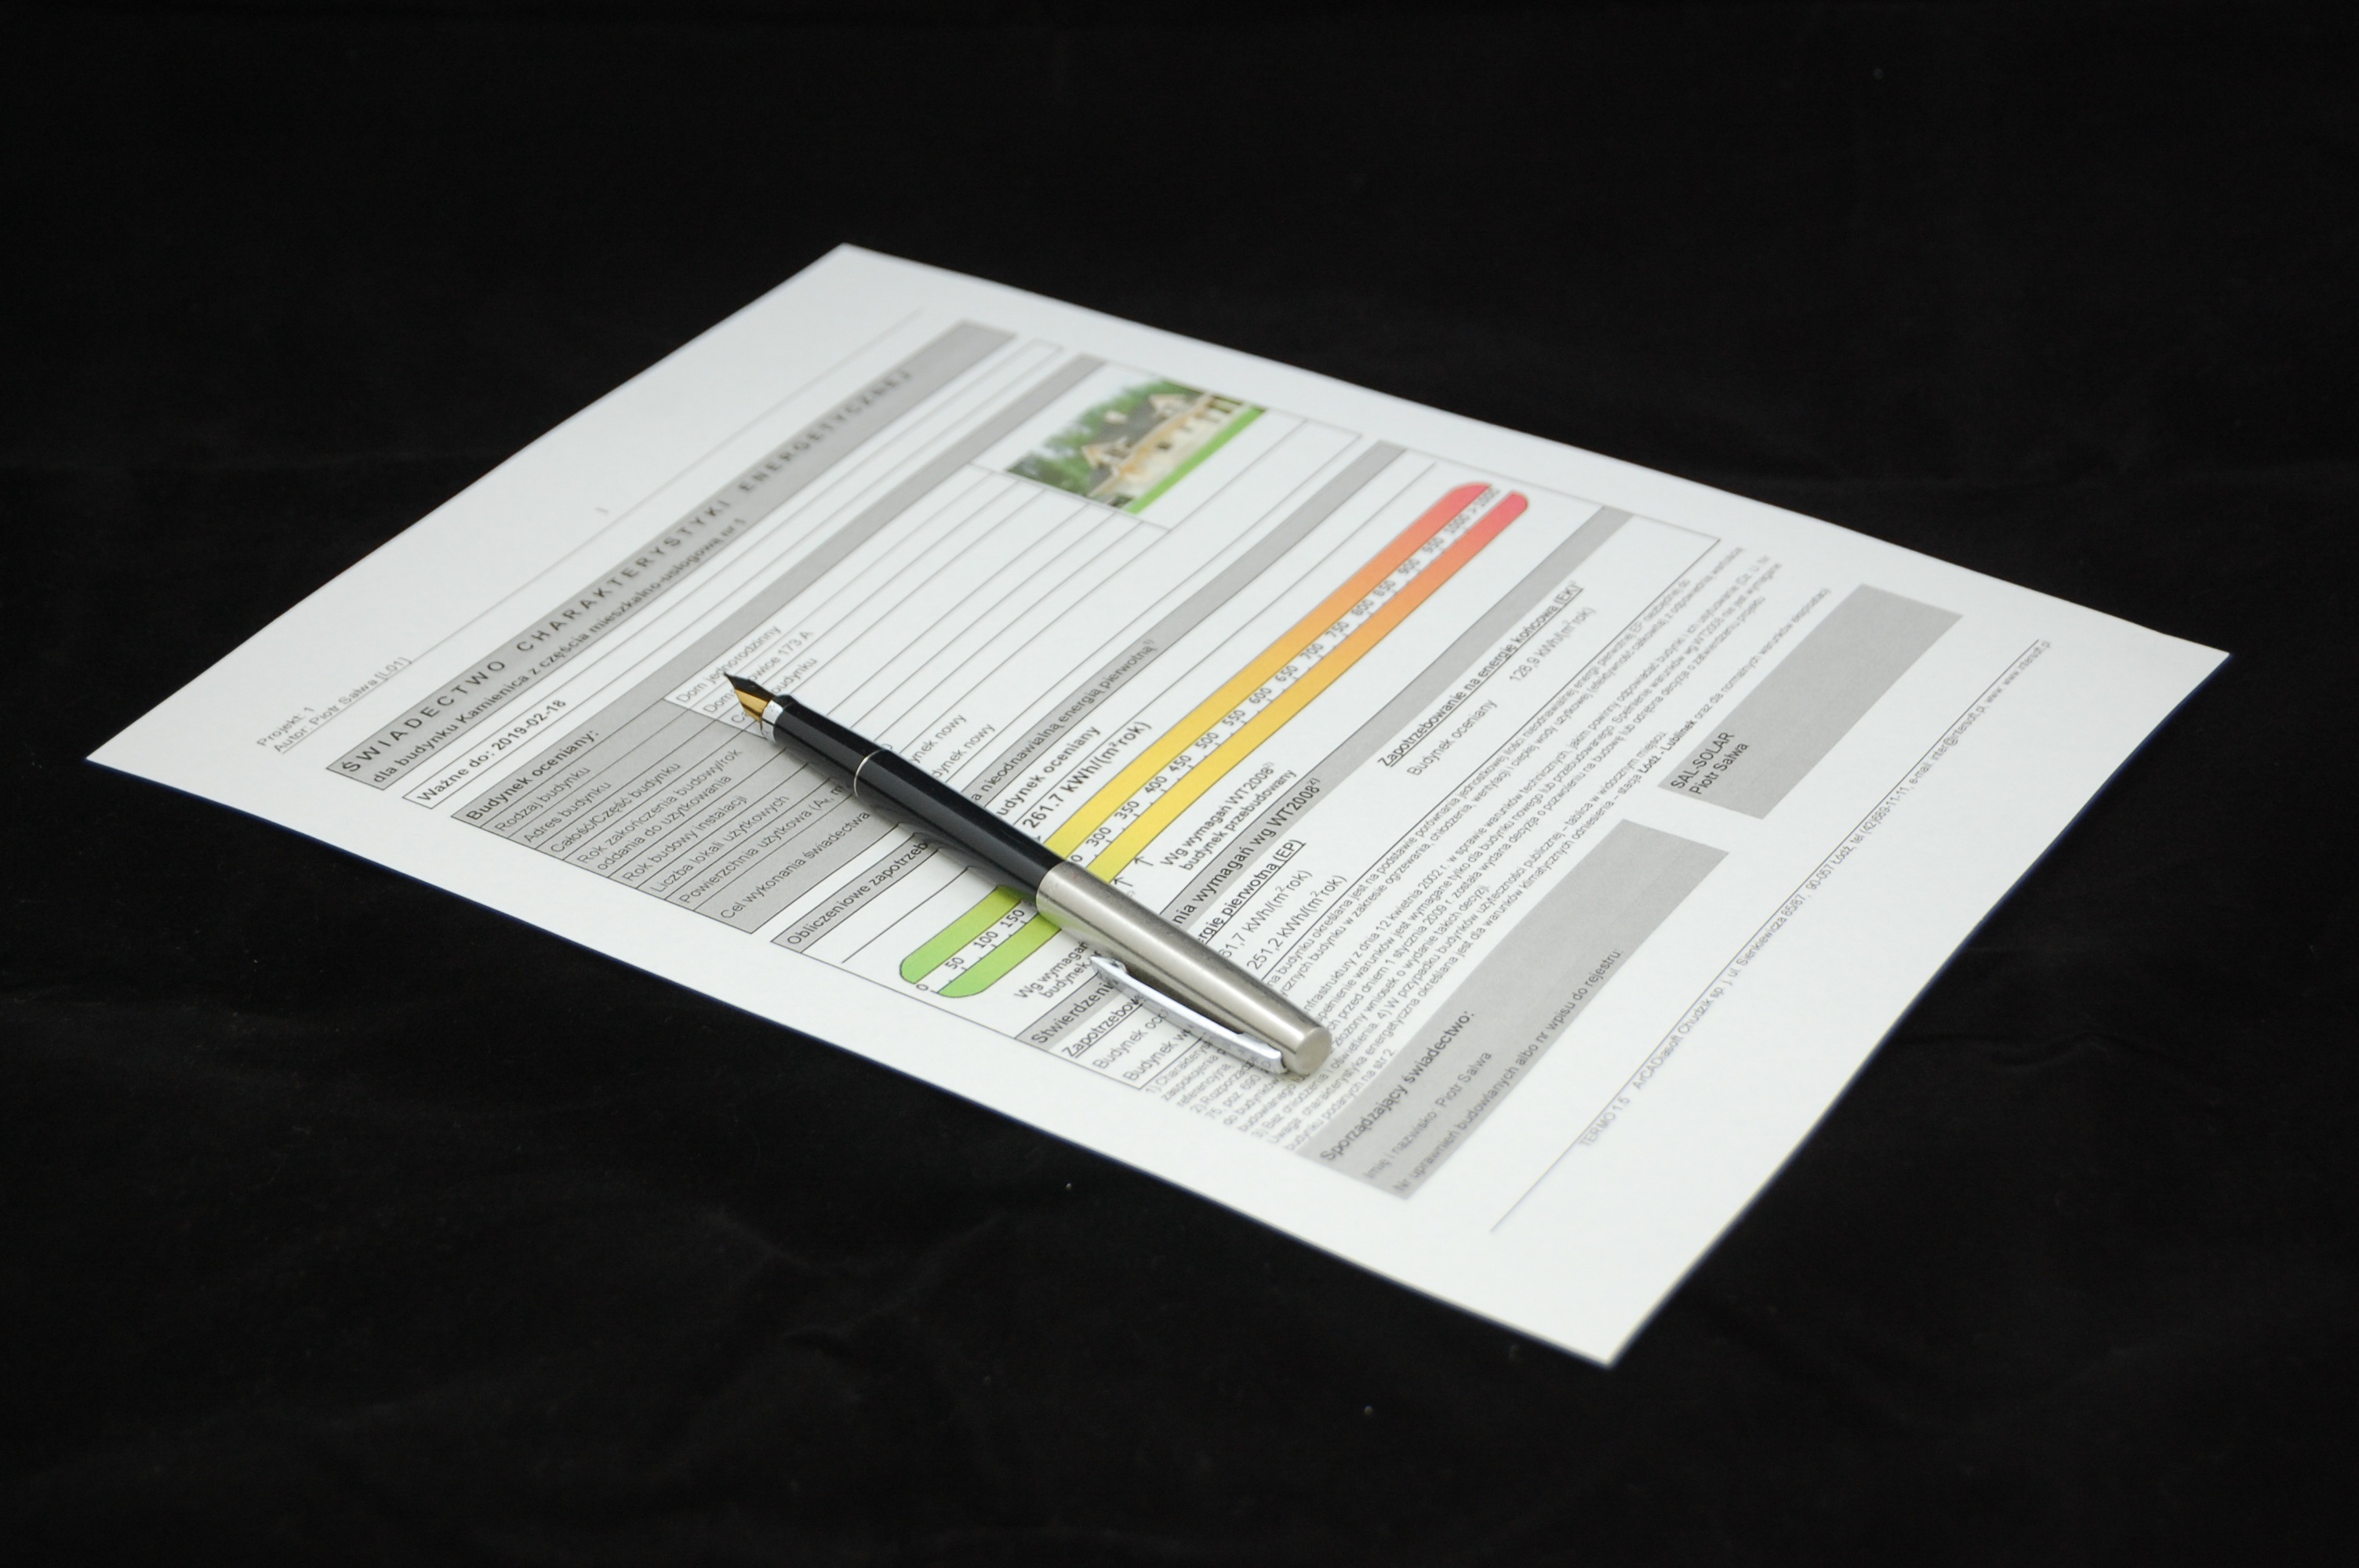
writing, white, pen, sign, business, paper, brand, art, drawing, design, document, documents, agreement, graphic design, energy certificate